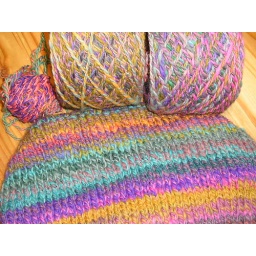
French market bag in progress